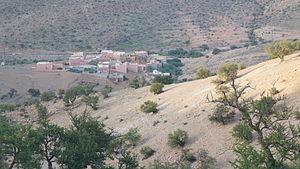
Photo du village de tisgdal
Tisgdal est un petit village paisible aux magnifiques paysages montagneux, situé à 33 km de la ville de Tiznit dans la région de Souss-Massa-Drâa au sud du Maroc.